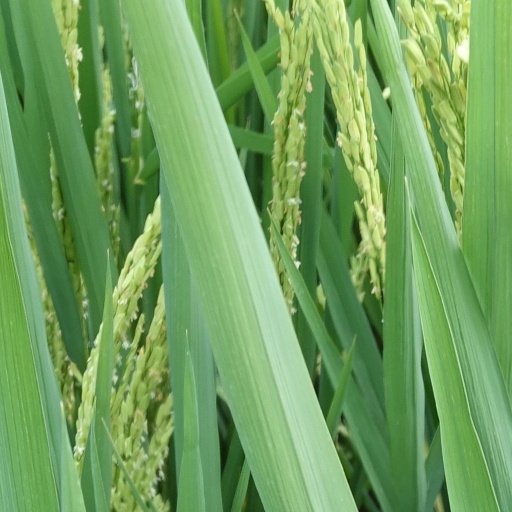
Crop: rice